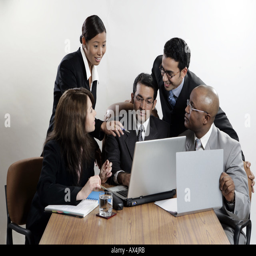
business team discussing in a boardroom in an office